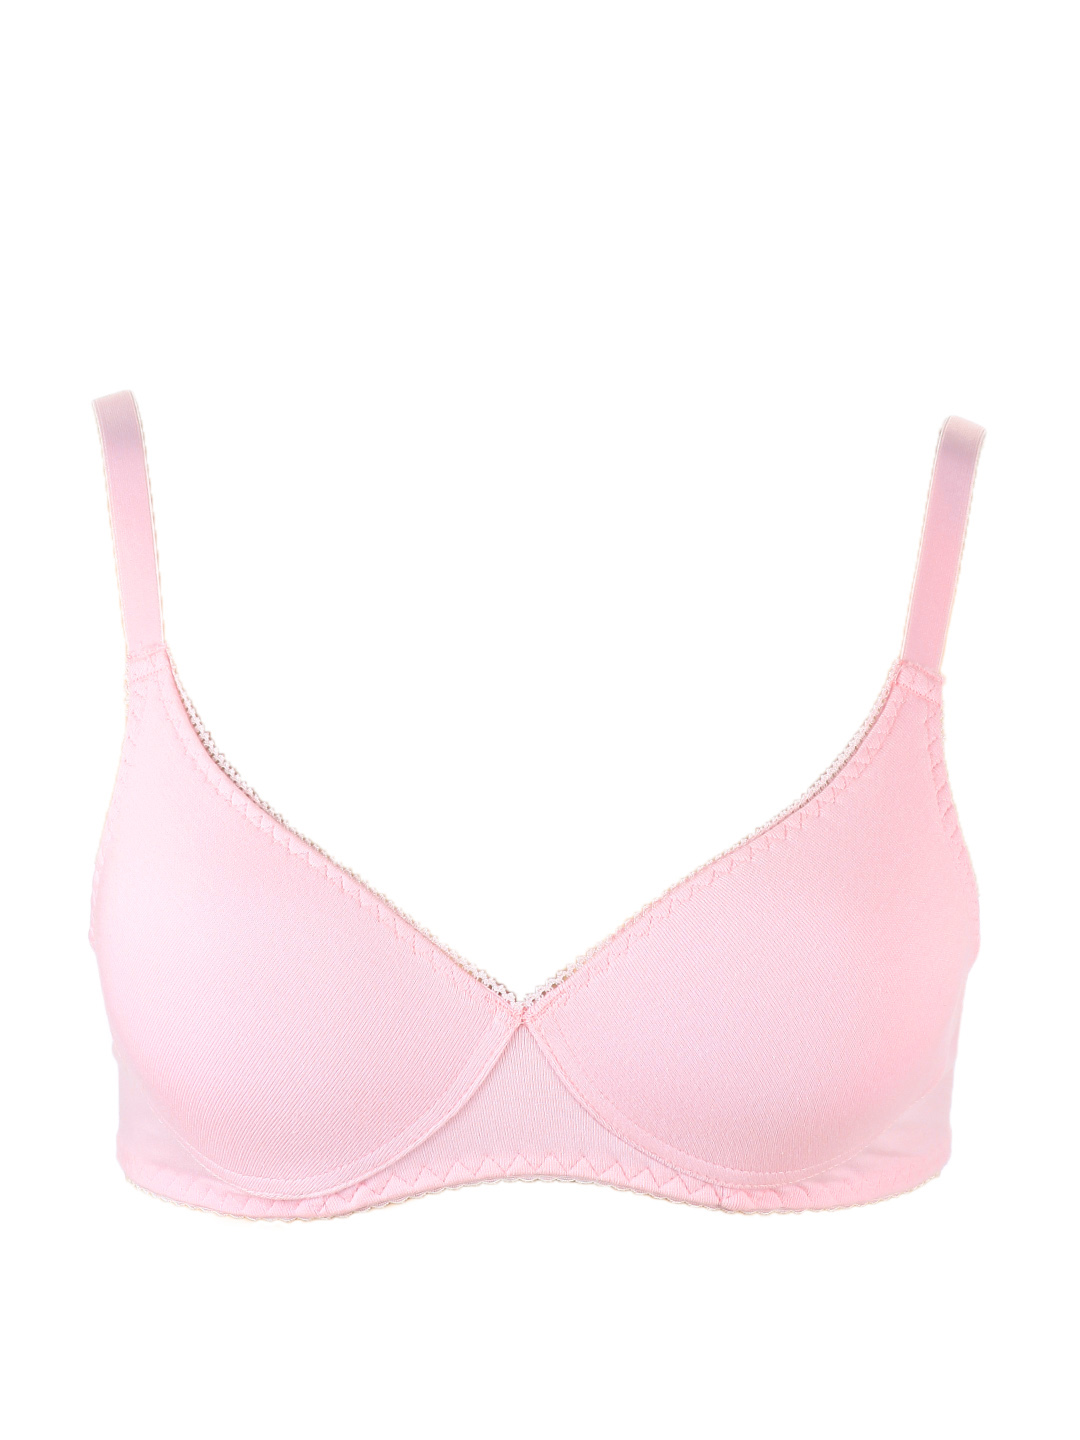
Enamor Women Smooth Pink Bra
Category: Apparel / Innerwear / Bra
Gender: Women
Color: Pink
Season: Summer 2014
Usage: Casual